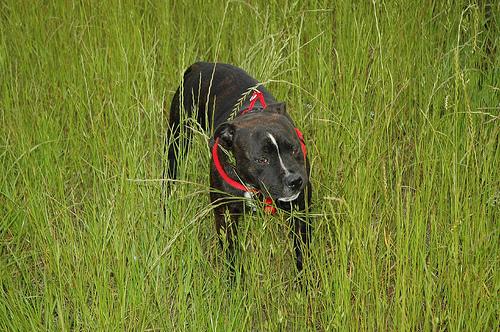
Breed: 203-n000015-Staffordshire_bullterrier